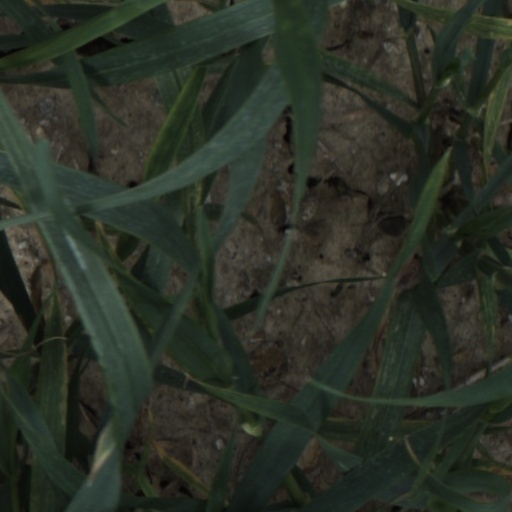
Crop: wheat